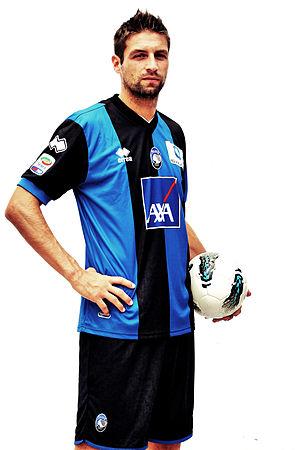
Stefano Lucchini est un footballeur italien qui joue au poste de défenseur.